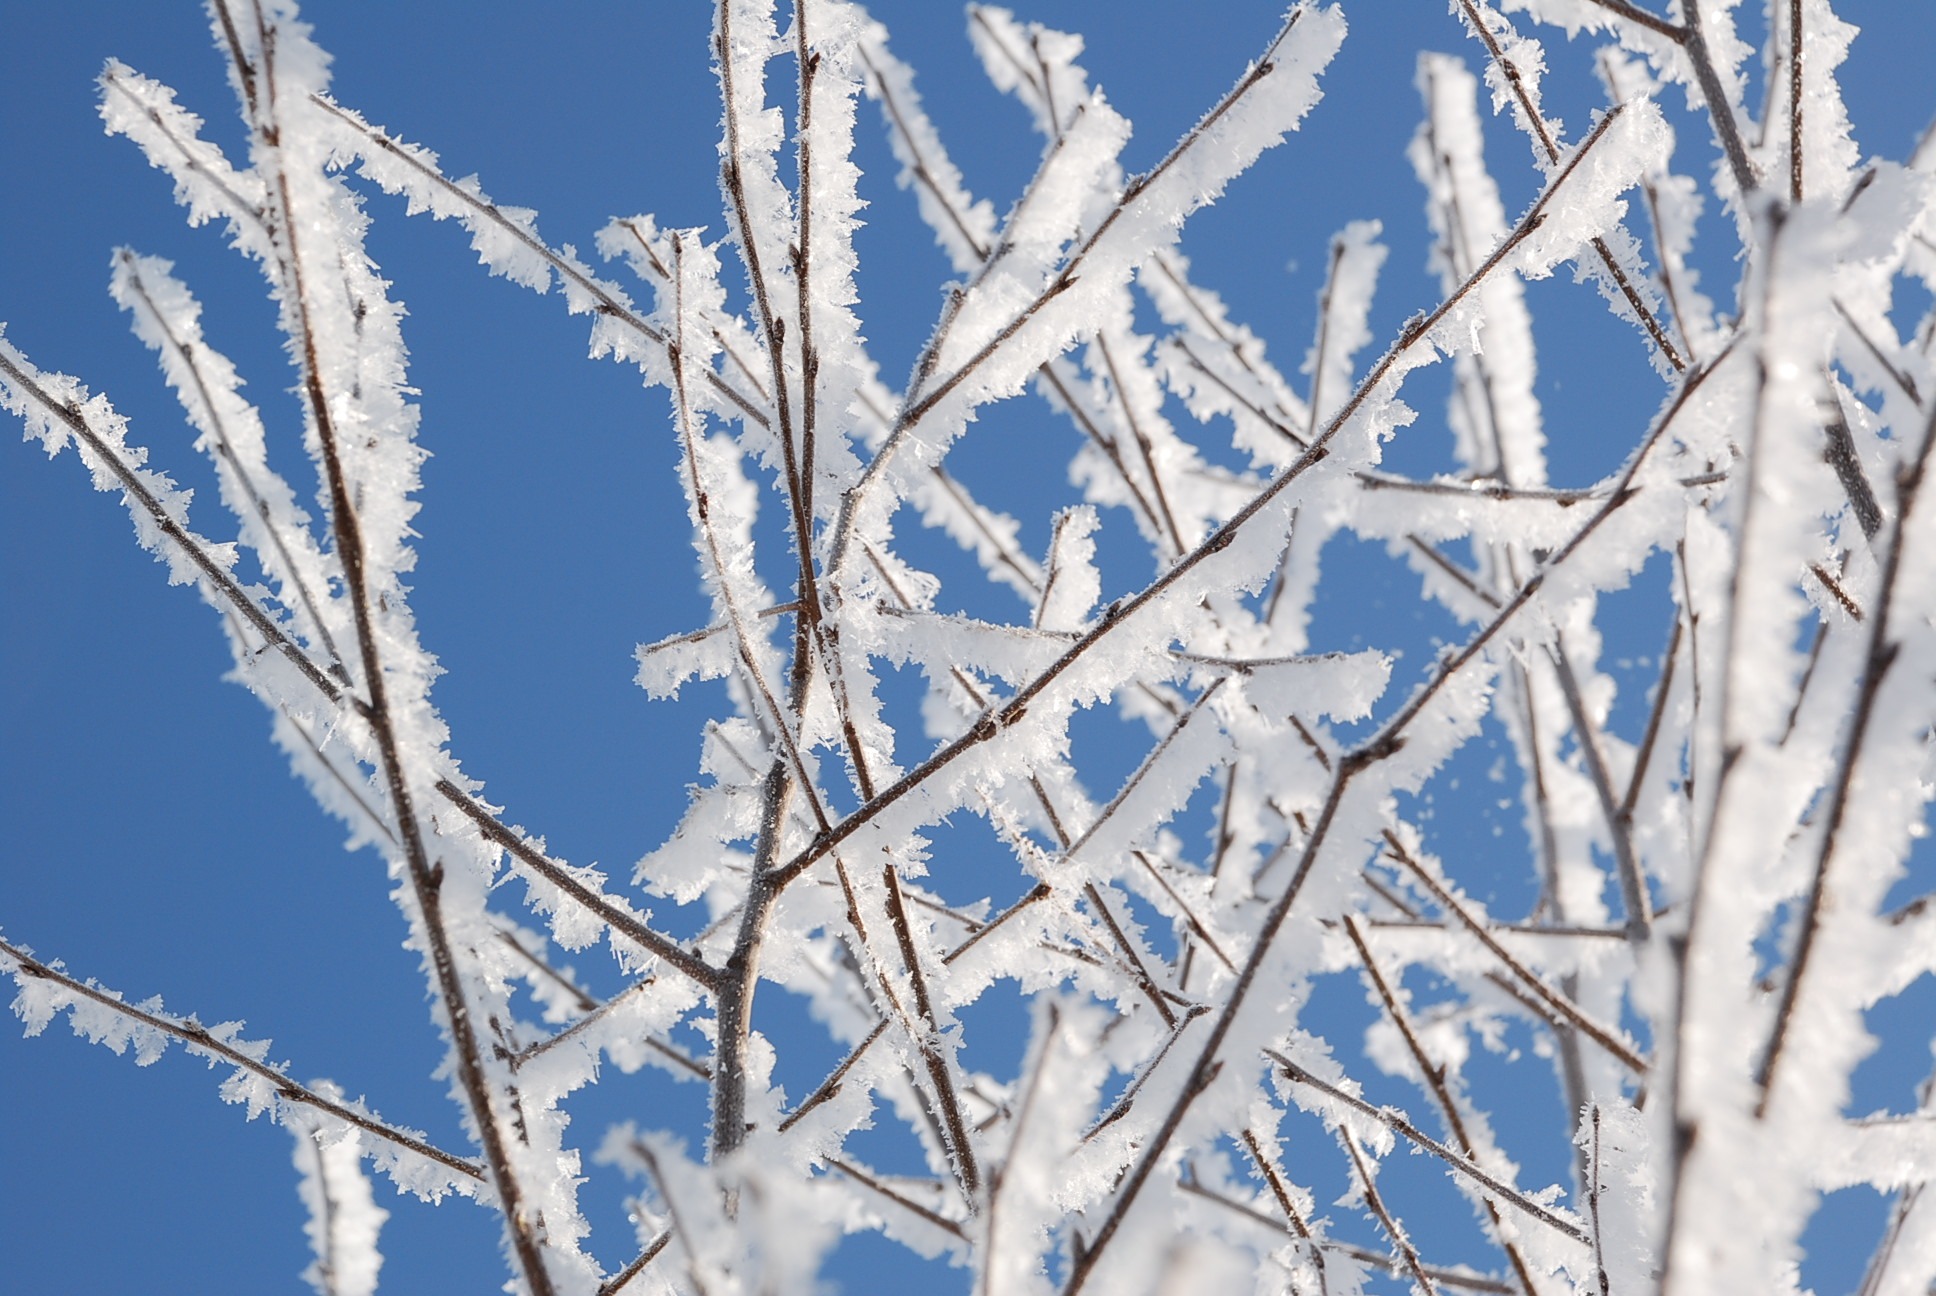
tree, branch, snow, winter, plant, frost, ice, weather, season, twig, icicle, freezing, hard rime